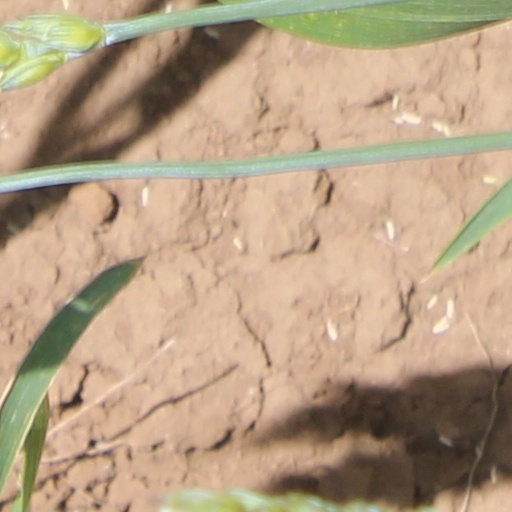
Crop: wheat